Cory Snyder

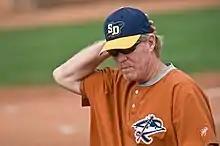
Snyder with the San Diego Surf Dawgs in 2008

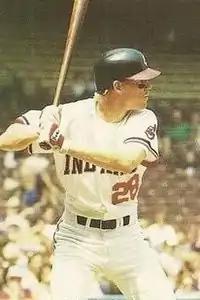
Snyder batting for the Cleveland Indians

James Cory Snyder (born November 11, 1962) is an American former professional baseball right fielder. He played nine seasons in Major League Baseball (MLB) from 1986 to 1994 for the Cleveland Indians, Chicago White Sox, Toronto Blue Jays, San Francisco Giants, and Los Angeles Dodgers, earning a total of $5.7 million. He was known for his powerful throwing arm. He is on the list of Major League Baseball career assists as a right fielder leaders and the list of college baseball career home run leaders. Starting in 2006, he has been a baseball coach and a manager in various minor leagues, and in 2020 also started working as an automobile salesperson in Lindon, Utah.